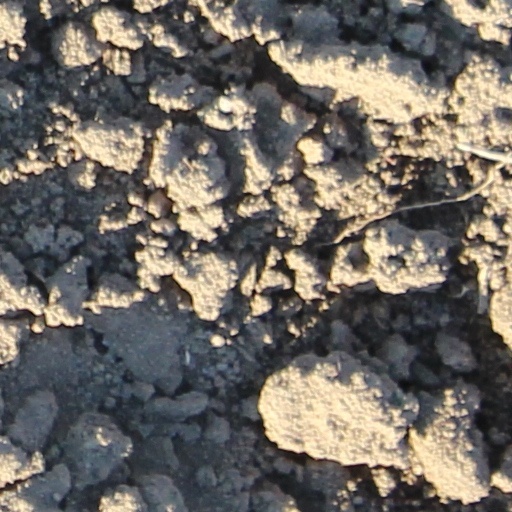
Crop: wheat